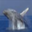
Label: whale